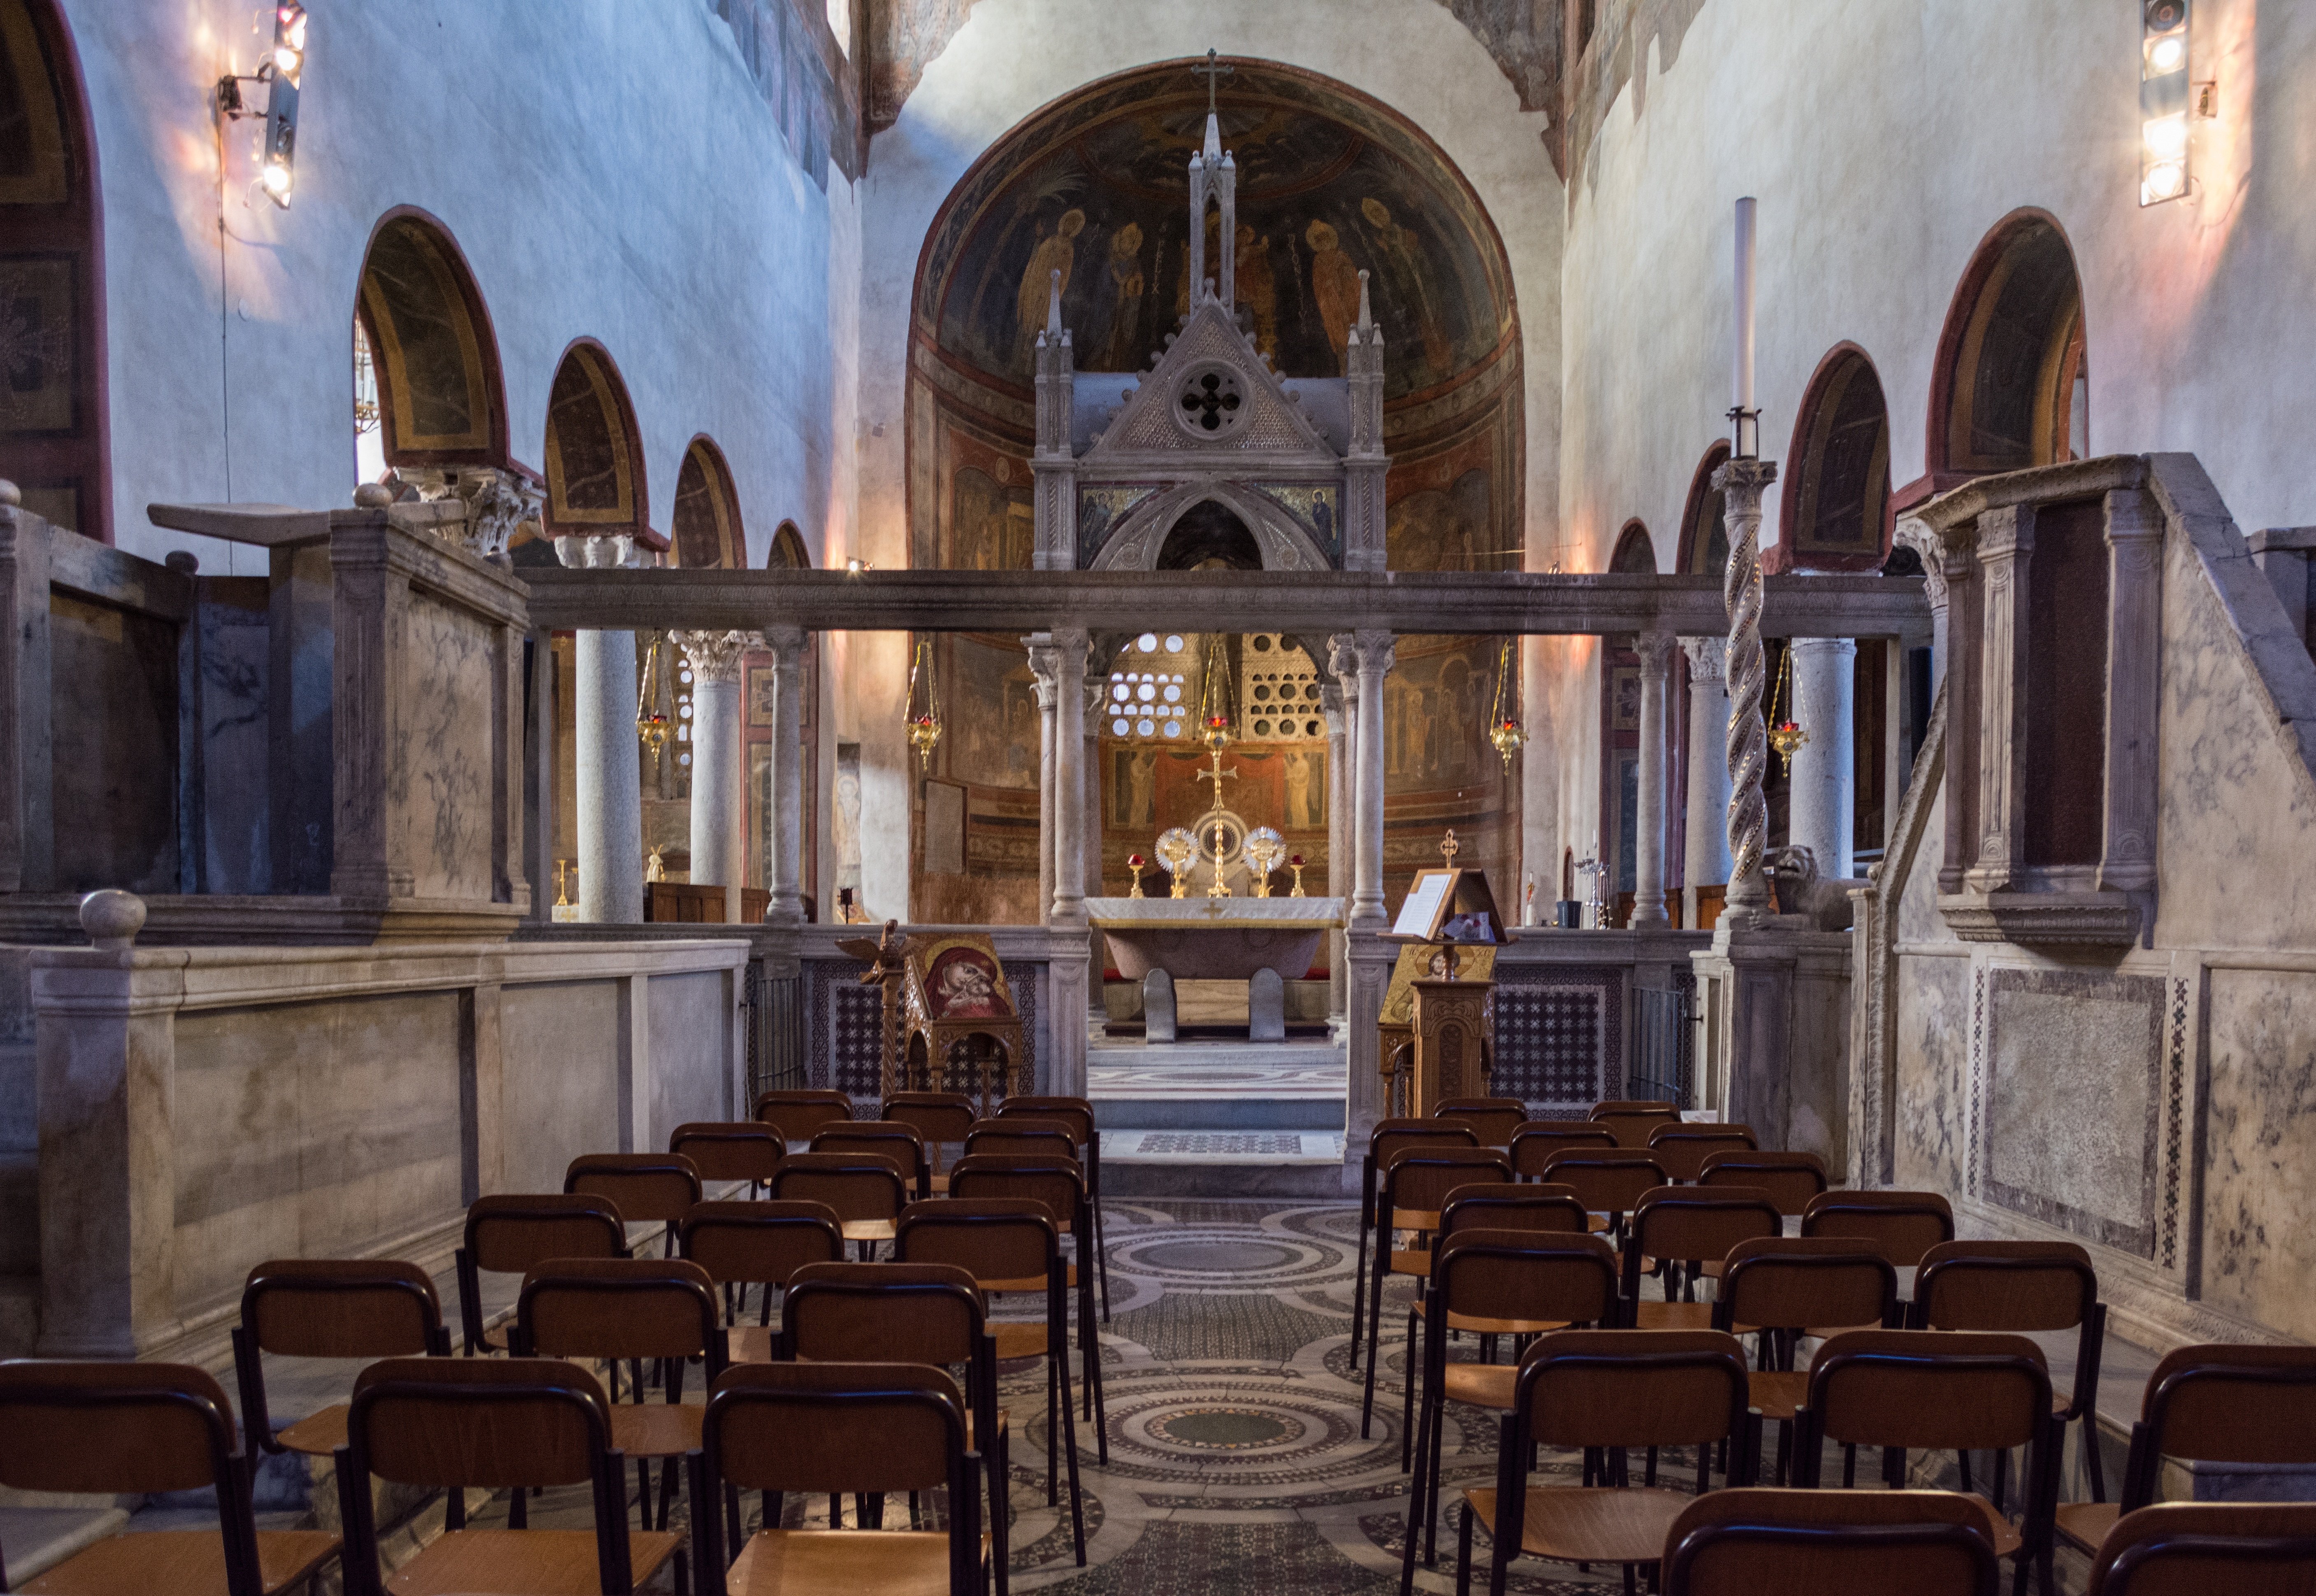
building, palace, italy, church, cathedral, chapel, place of worship, rome, synagogue, basilica, estate, santa maria in cosmedin